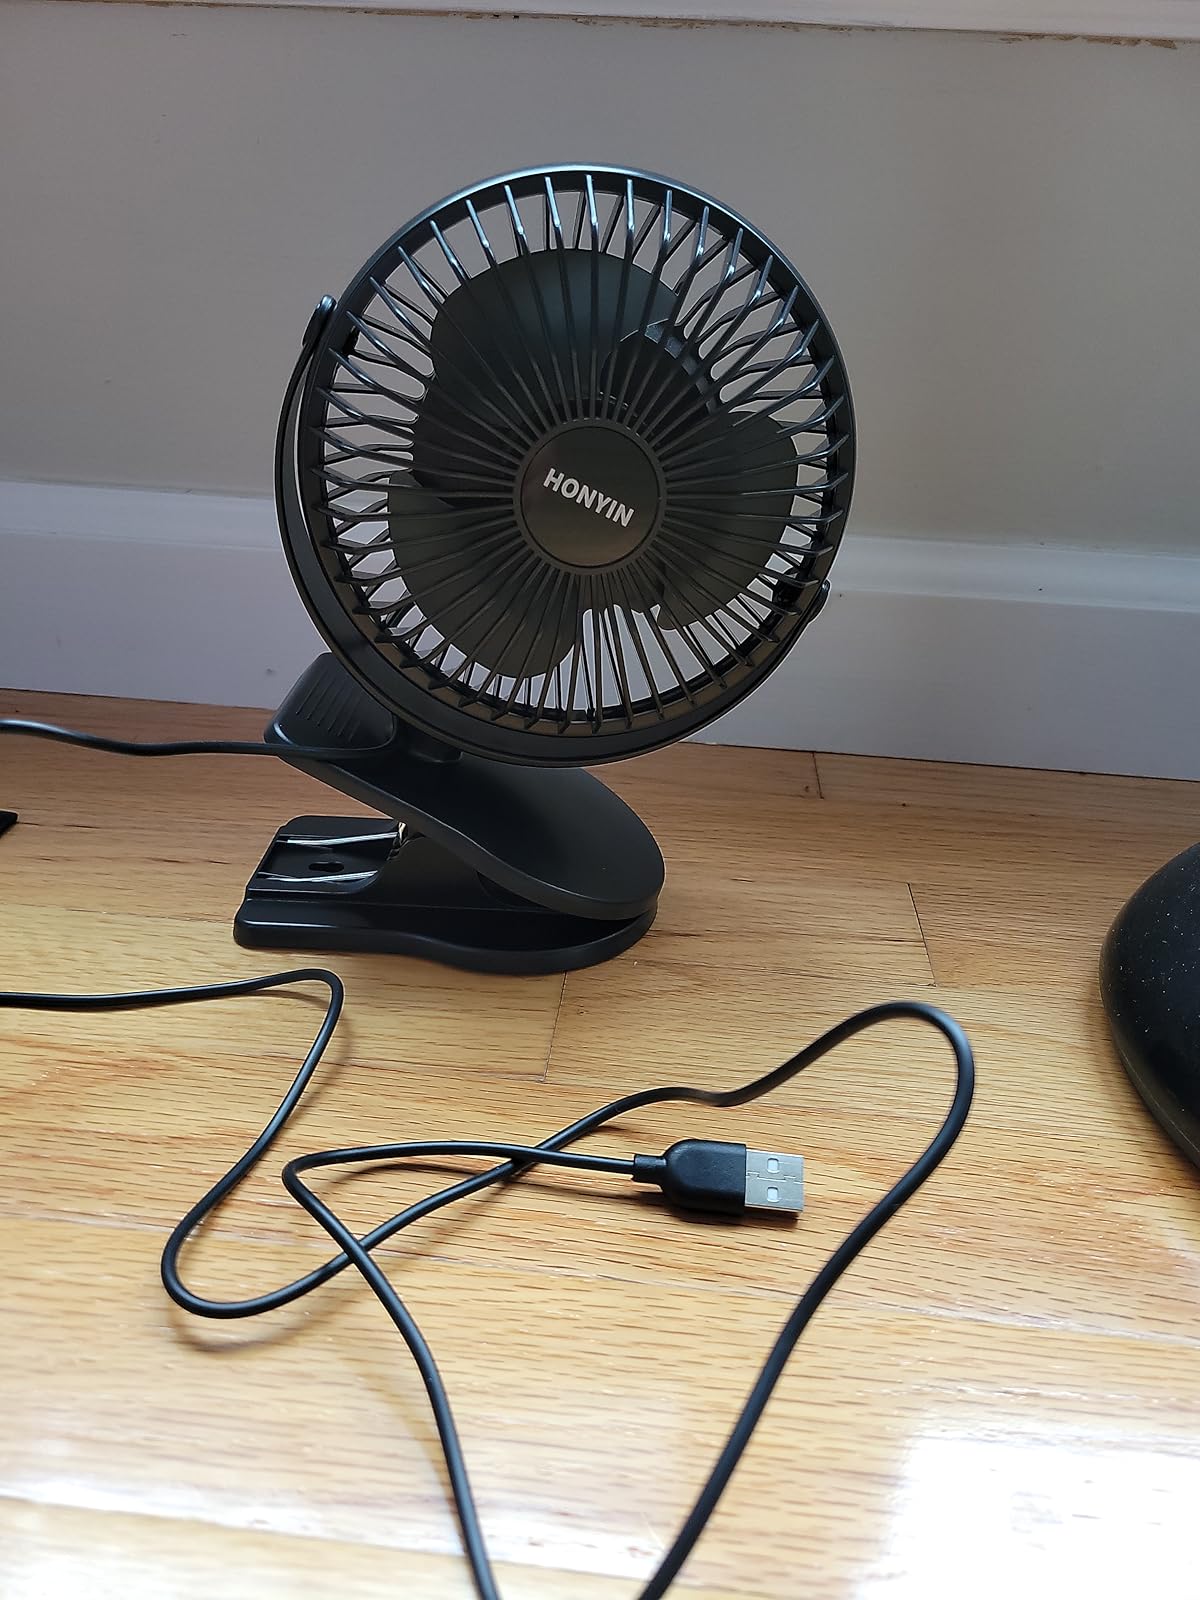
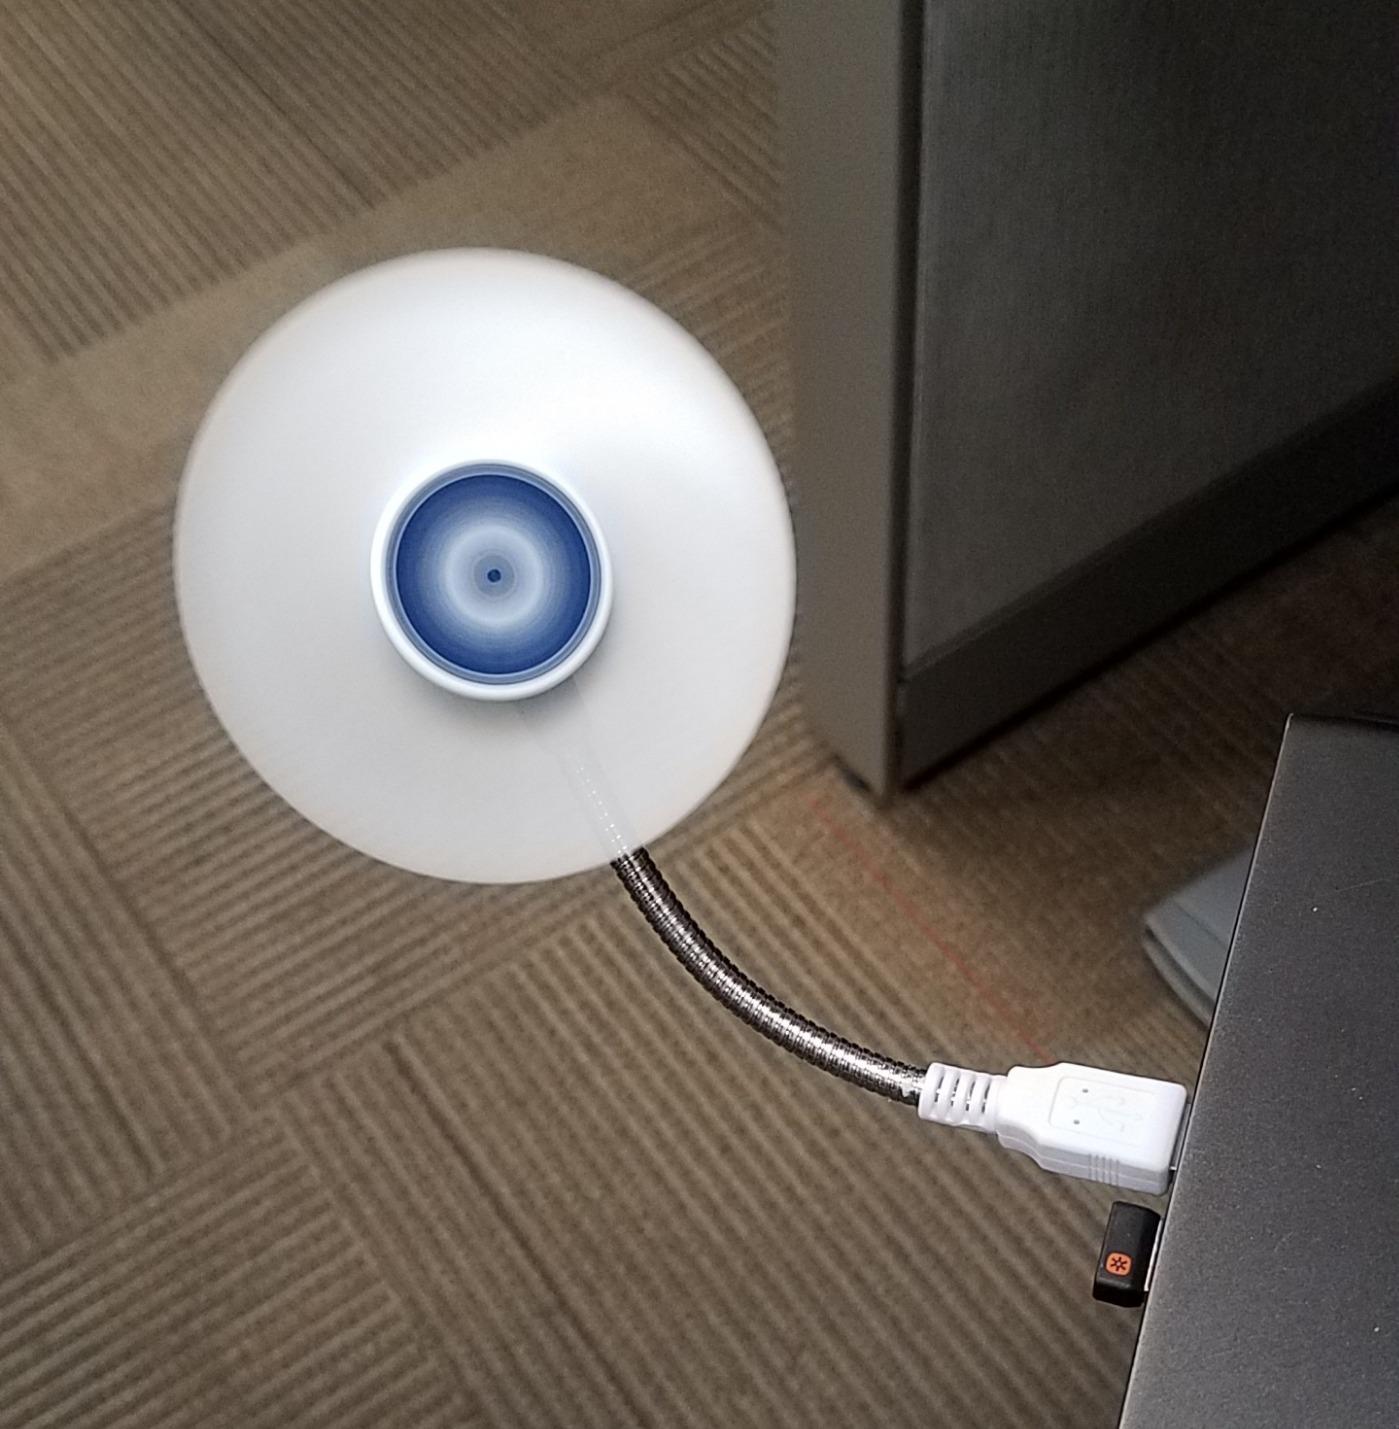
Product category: fan
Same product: no